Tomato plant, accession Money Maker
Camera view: vertical (180 deg); turntable rotation: 60 degrees
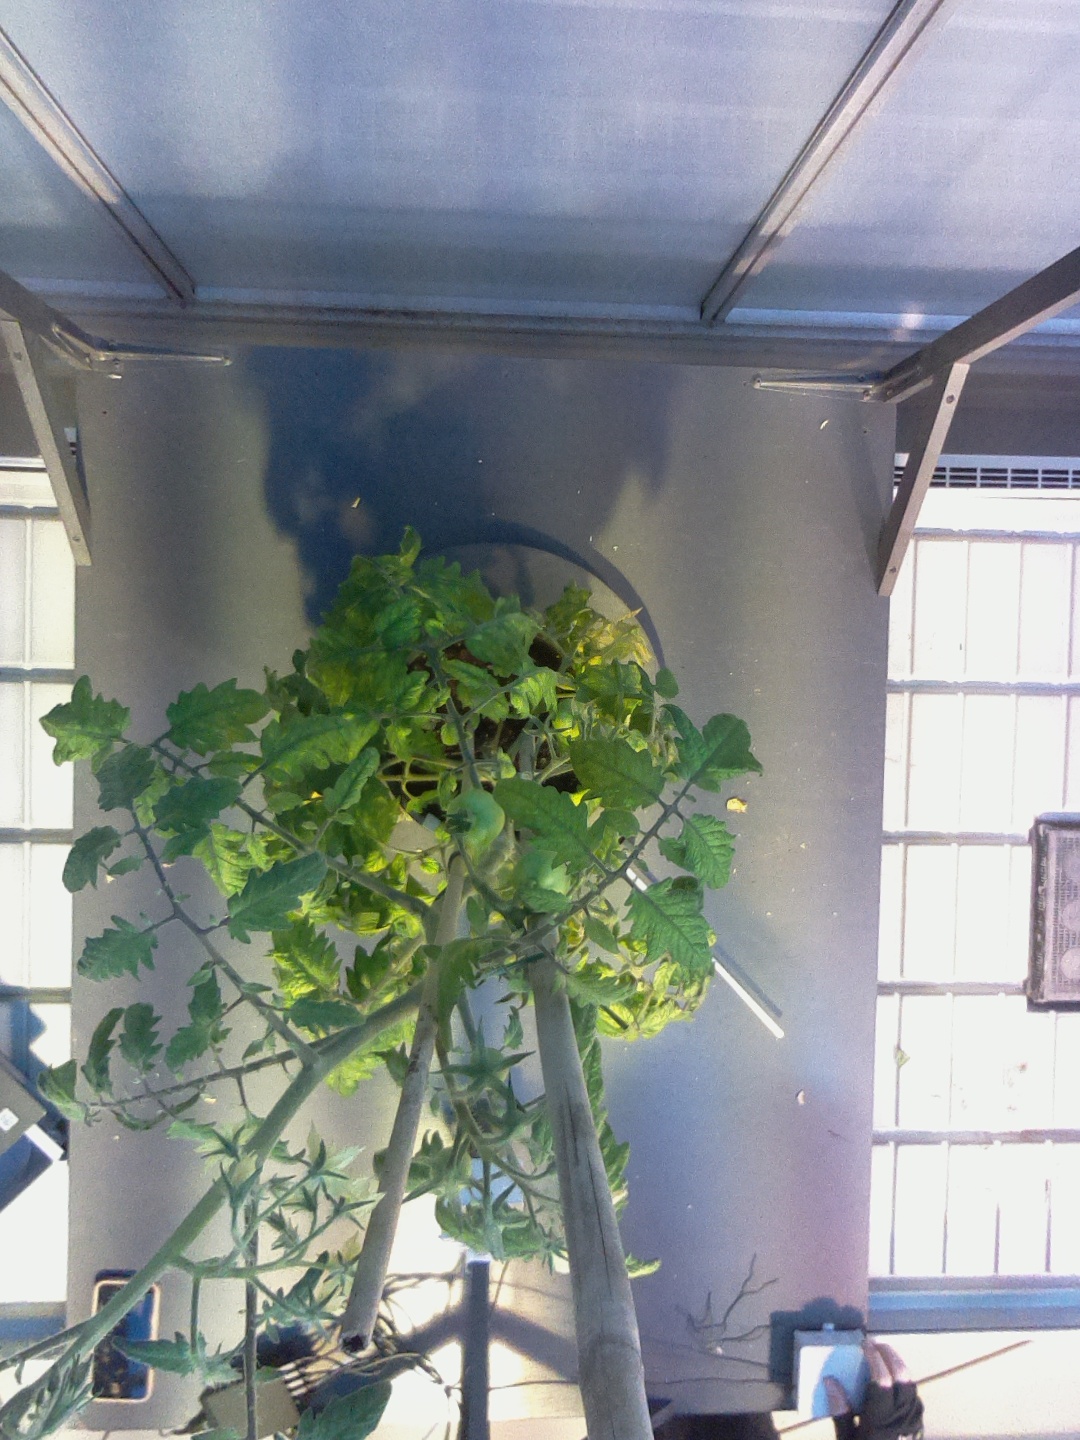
BBCH growth stage 74: 40%-50% of final fruit size